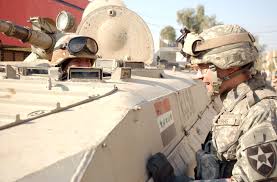
Label: BMP